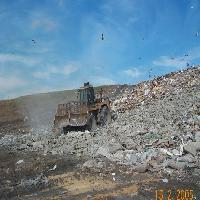
Weather: sun or clear